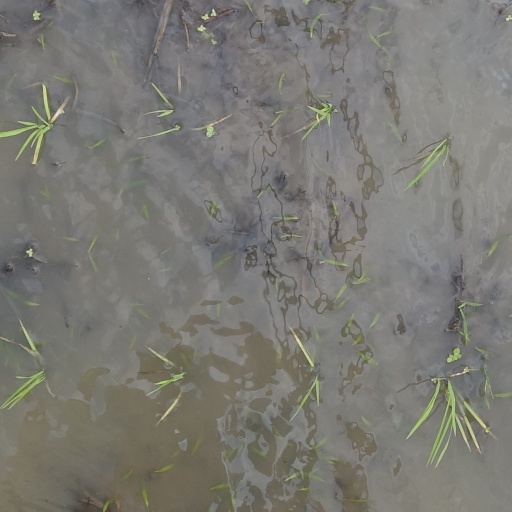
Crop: rice